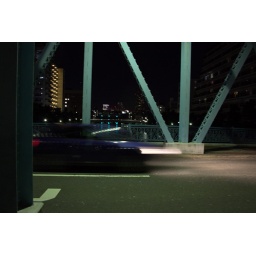
Car running over bridge